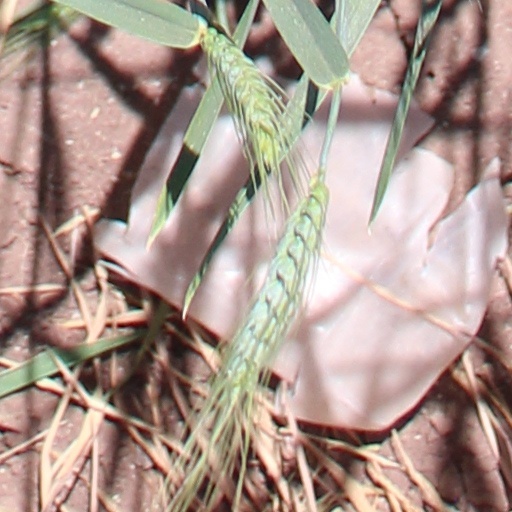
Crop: wheat